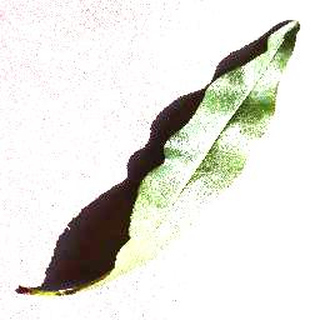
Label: healthy_peach